Cobra Museum

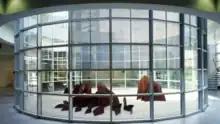
Inner garden Cobra Museum by Shinkichi Tajiri

The Cobra Museum has a round, inaccessible inner garden, in the form of a Japanese zen garden, which was created by Shinkichi Tajiri. The garden was specially designed by Tajiri for the Cobra Museum and was unveiled at the museum's opening in 1995. The garden depicts a haiku, which refers to the four elements. The standing, organically shaped plates of corten steel refer to the mountains (earth), the sea (water) and the clouds (sky). The sun shining on the artwork symbolizes the fire. The sheets of steel are placed on a pattern of pebbles raked with specially crafted tools, which is maintained monthly in flowing and concentric shapes.